Louis-Joseph de Montmorency-Laval

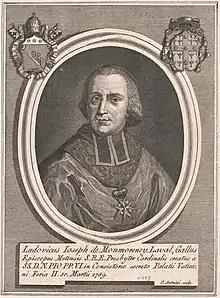

Louis-Joseph de Montmorency-Laval (1724-1808) was a French cardinal of the Catholic Church and Bishop of Metz at the time of the French Revolution.